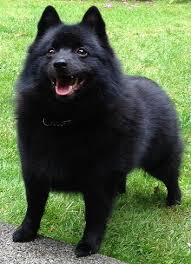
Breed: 201-n000024-schipperke